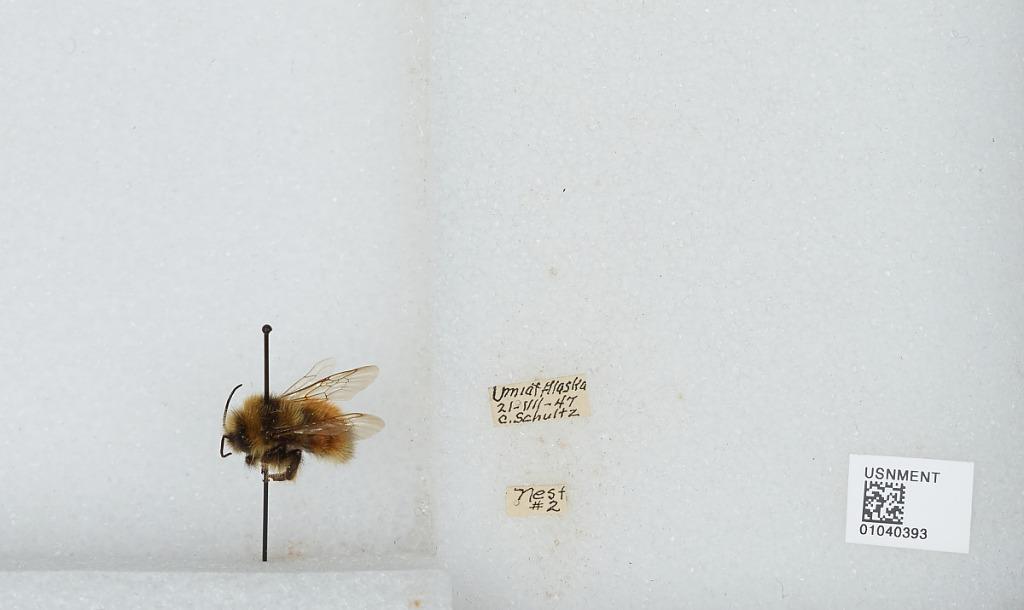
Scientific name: Bombus (Pyrobombus) sylvicola Kirby
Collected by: C. Schultz
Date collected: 1947-7-21
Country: United States
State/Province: Alaska
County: North Slope
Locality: Umiat
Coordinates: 69.3669, -152.144